Ueli Forster

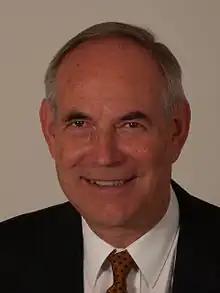
Ueli Forster (about 2005)

Ulrich Niklaus Willi Forster known as Ueli Forster (born 20 October 1939) is a Swiss businessman, textile manufacturer and majority owner of Forster Rohner AG, the worldwide leader of embroidery manufacturing, founded in 1904. He was a member of the Banking Council of the Swiss National Bank from 2002 to 2007 as well as the president of Economiesuisse from 2001 to 2006.